Highland Heights–Stevens' Subdivision Historic District

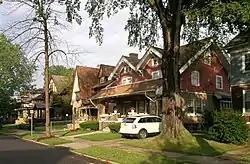
Streetscape on Massachusetts Street between Woodward and John R.

Highland Heights–Stevens' Subdivision Historic District is a residential historic district located in Highland Park, Michigan along five east-west streets: Farrand Park, McLean Street, Colorado Street, Rhode Island Street, and Massachusetts Street, between Woodward Avenue on the west and Oakland Avenue on the east. The district was listed on the National Register of Historic Places in 1988.